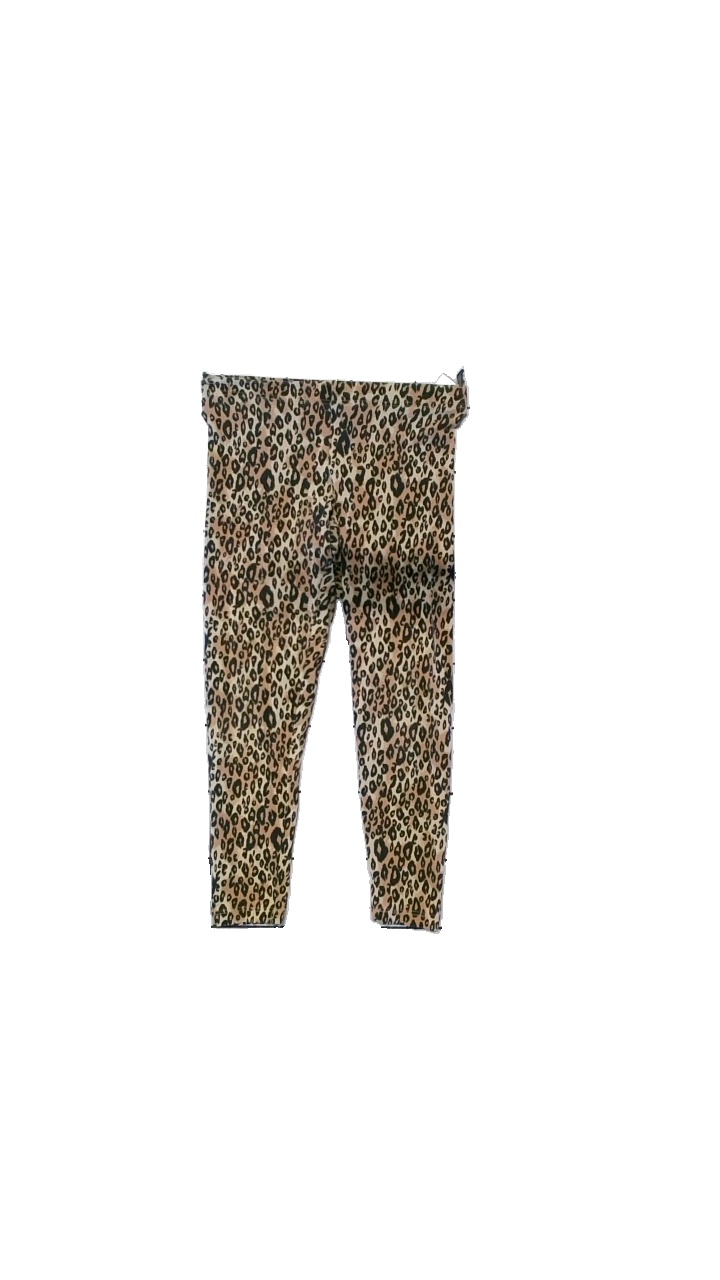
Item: Tights (Ladies)
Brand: Ica
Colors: Beige, Brown, Multicolor
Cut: Tight
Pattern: Animal print
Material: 92%Cotton,8%Elastane
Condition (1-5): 2
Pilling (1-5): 3
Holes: Minor
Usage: Export
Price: <50